Exchange Bank Building (Tallahassee, Florida)

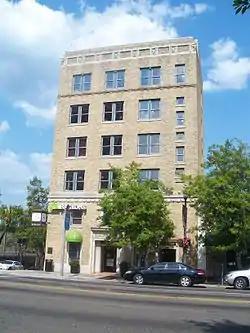

The Exchange Bank Building (also known as the Midyette-Moor Building) is a historic bank building in Tallahassee, Florida. It is located at 201 South Monroe Street and was designed by architect William Augustus Edwards. It was added to the National Register of Historic Places in 1984.